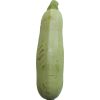
Label: Zucchini 1